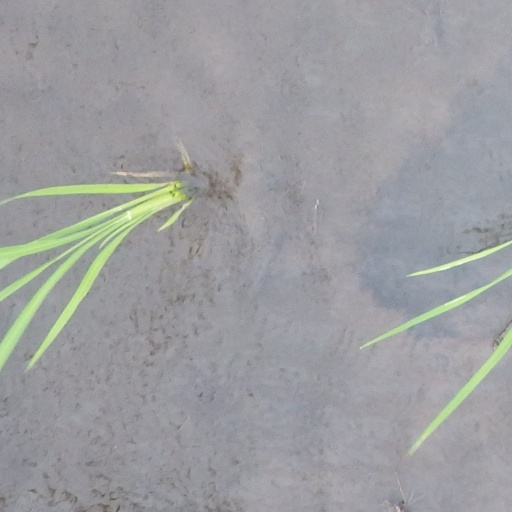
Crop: rice